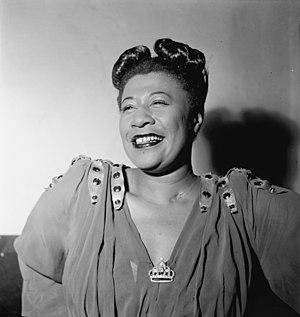
Le Grammy Award for Best Jazz Vocal Performance, Female est un prix décerné de 1981 à 1991 lors de la cérémonie des Grammy Awards.
Le Grammy Award for Best Improvised Jazz Solo est une récompense musicale décernée depuis 1959 à des artistes de jazz lors de la cérémonie des Grammy Awards.